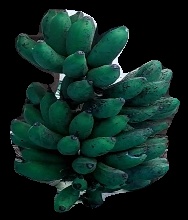
Variety: rasbale
Grade: grade3